Jewish Vocational School Masada

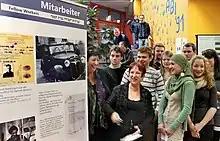
The opening of the exhibition in Darmstadt

Lea Dror-Batalion did some intensive research about her father Samuel Milek Batalion and the Masada Vocational School in Darmstadt. The result is an exhibition about the Jewish Vocational School Masada, which was developed in cooperation with Renate Dreesen and pupils from the Heinrich-Emanuel-Merck-School in Darmstadt, and under the auspices of the University of Haifa and the Bucerius Institute for Research of Contemporary German History and Society.